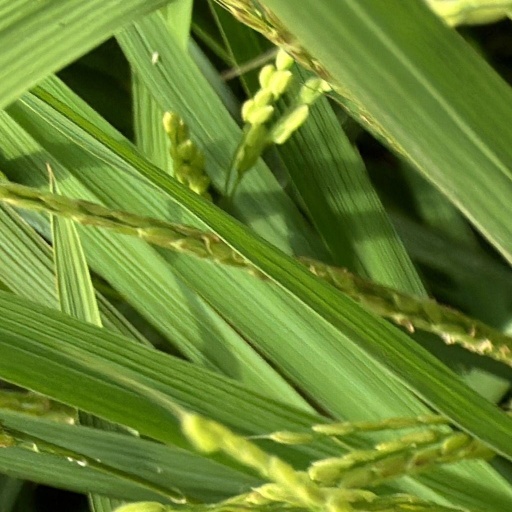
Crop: rice